Home Guard (United Kingdom)

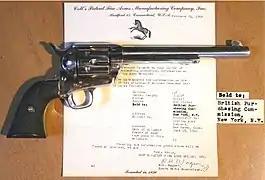
Colt Single Action Army "Battle of Britain".

Another problem that was encountered as the LDV was organised was the definition of the role the organisation was to play. Initially, in the eyes of the War Office and the army, the LDV was to act as 'an armed police constabulary', which, in the event of an invasion, was to man roadblocks, observe German troop movements, convey information to the regular forces and guard places of strategic or tactical importance. The War Office believed that the LDV would act best in such a passive role because of its lack of training, weapons and proper equipment. Such a role clashed with the expectations of LDV commanders and members who believed that the organisation would be best suited to an active role of hunting down and killing parachutists, and fifth columnists, as well as attacking and harassing German forces.